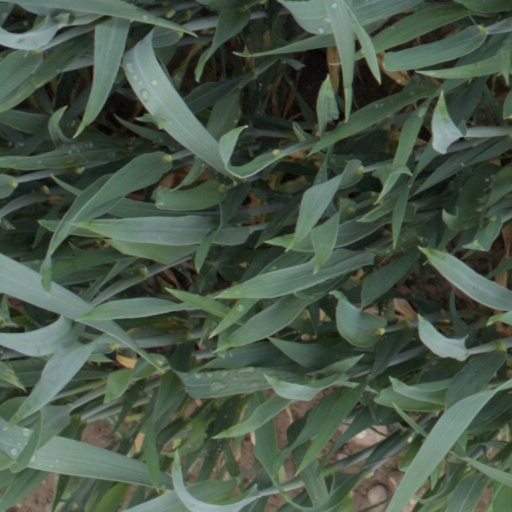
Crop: wheat